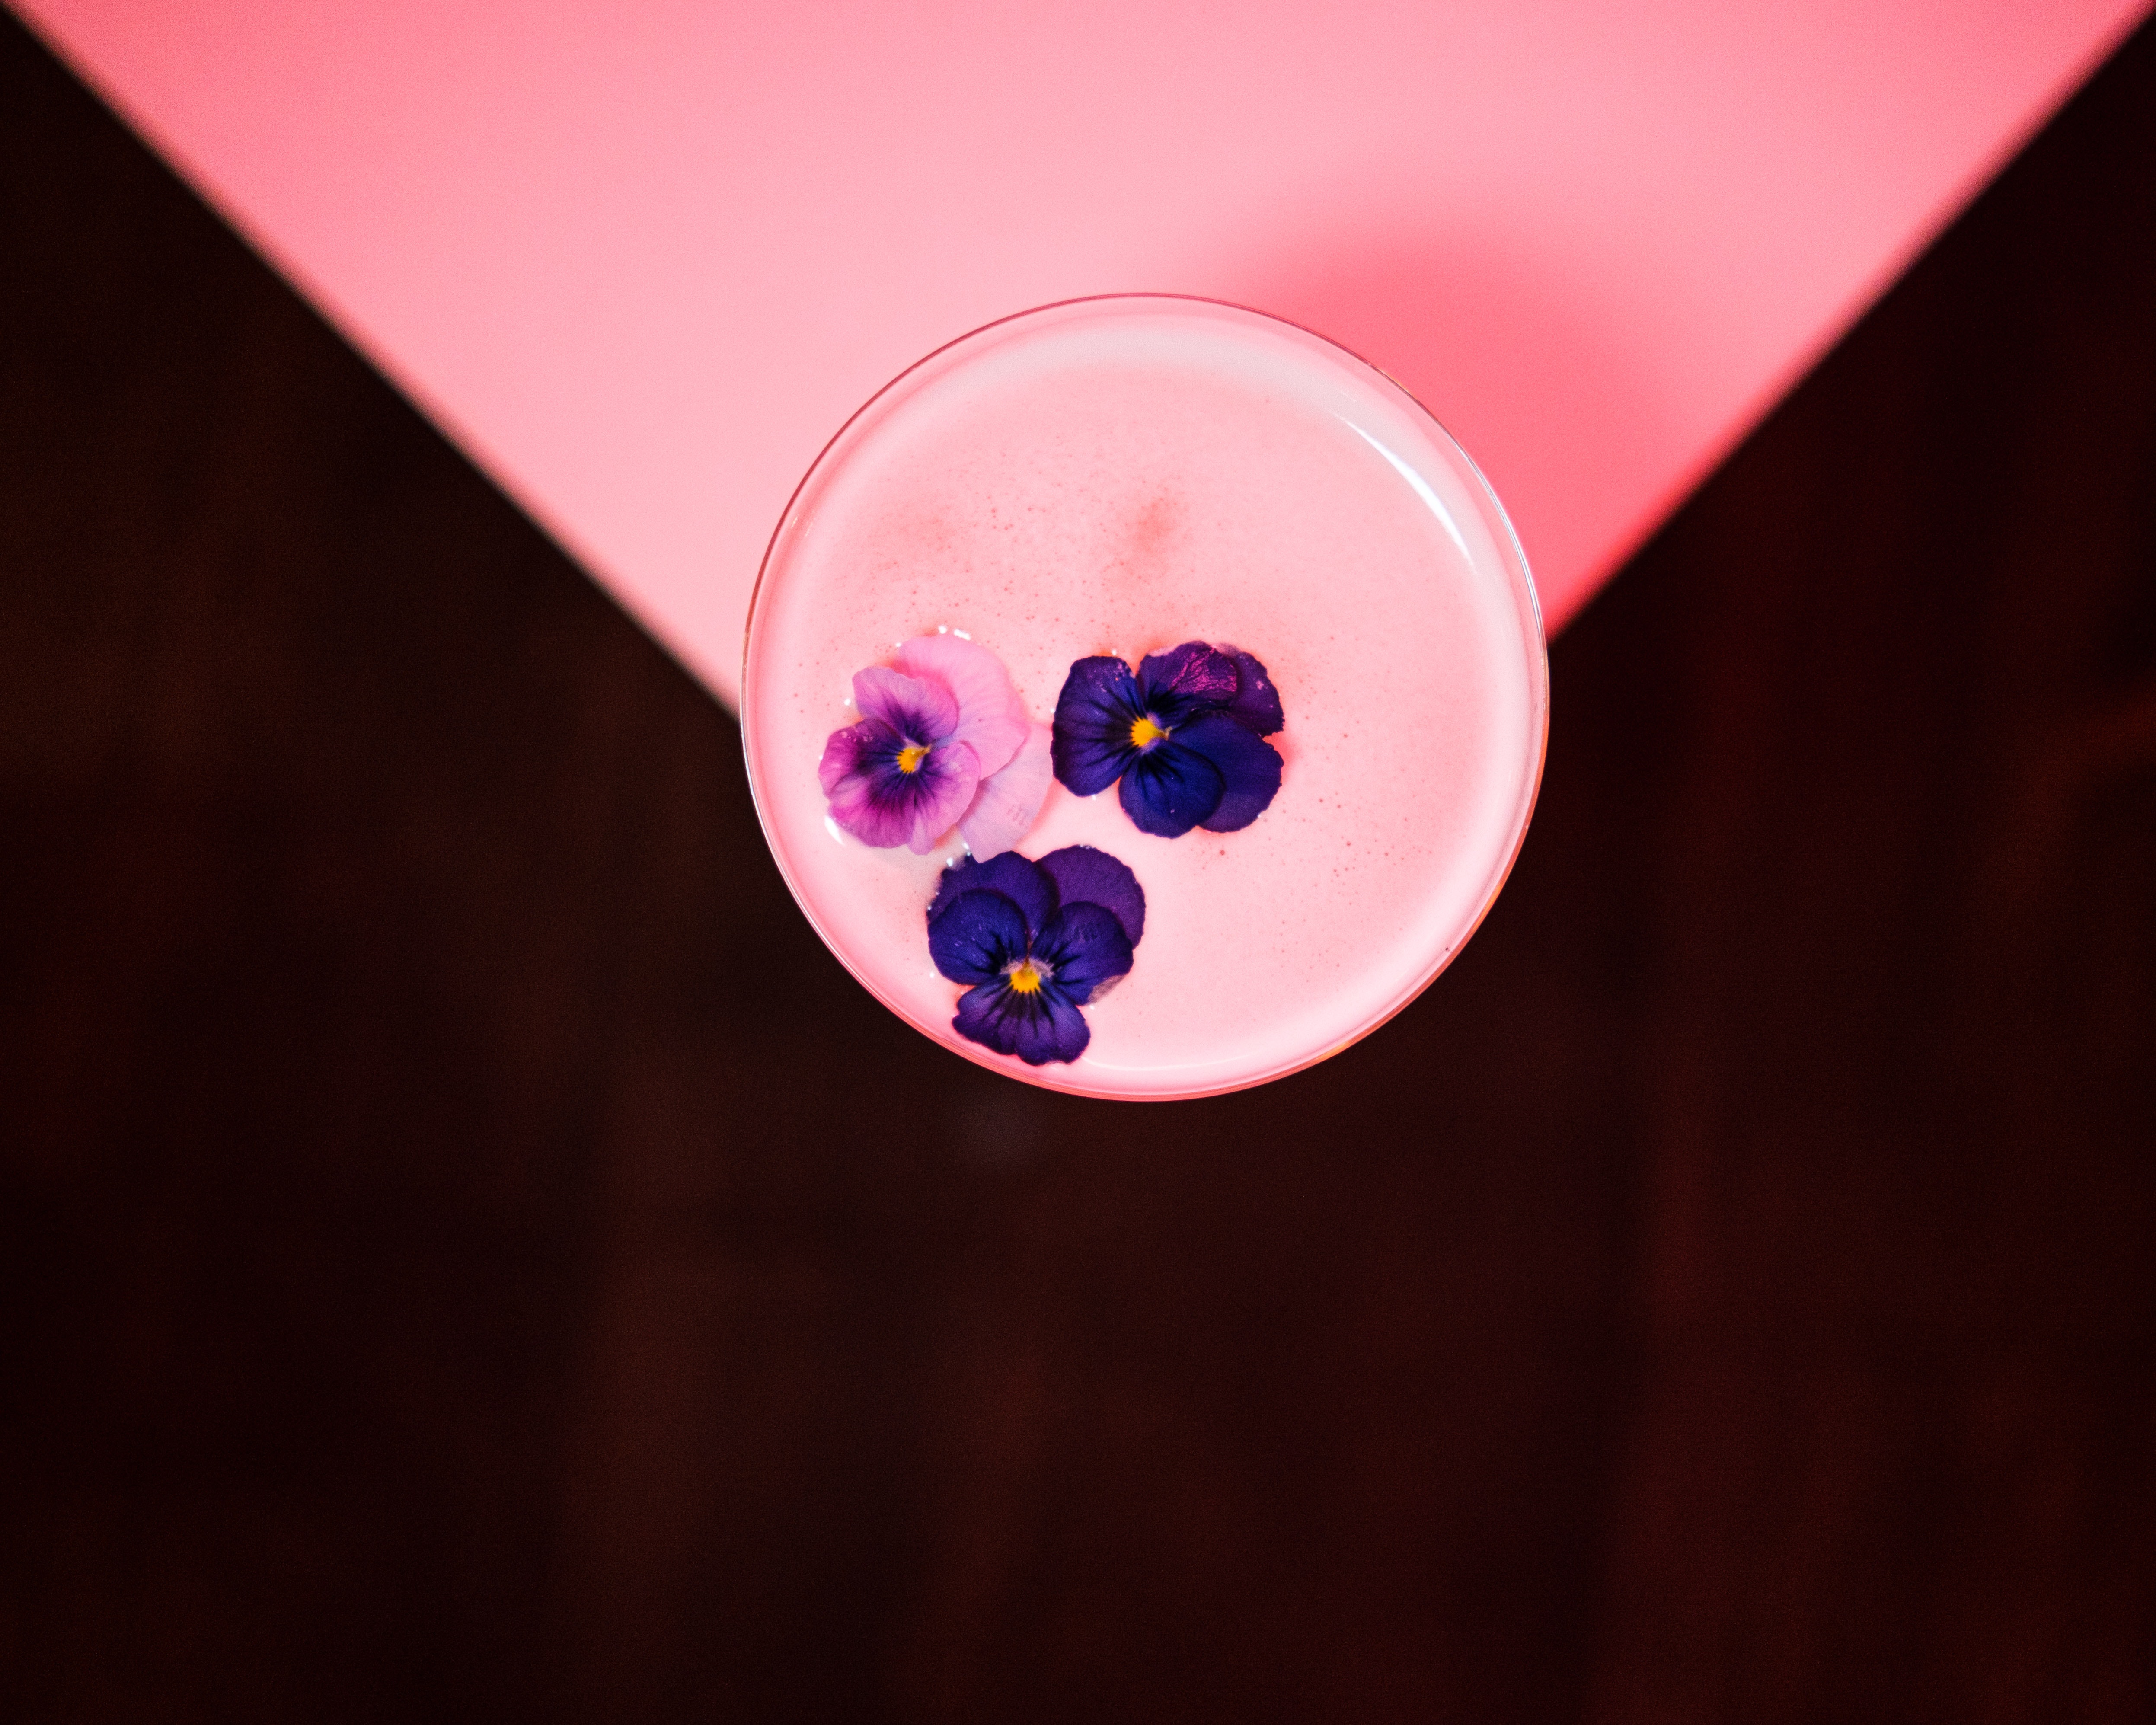
art, purple, pink, violet, Material property, magenta, Tints and shades, circle, petal, ceiling, electric blue, lamp, button, fashion accessory, linens, light fixture, macro photography, lighting accessory, audio equipment, carmine, pattern, lampshade, still life photography, gadget, peach, astronomical object, graphic design